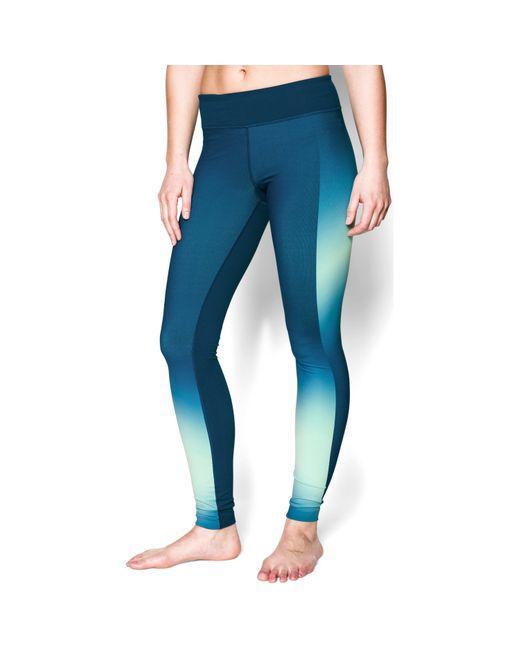
blaue Ombre Yogahose, dehnbares Material